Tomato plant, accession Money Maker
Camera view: vertical (180 deg); turntable rotation: 0 degrees
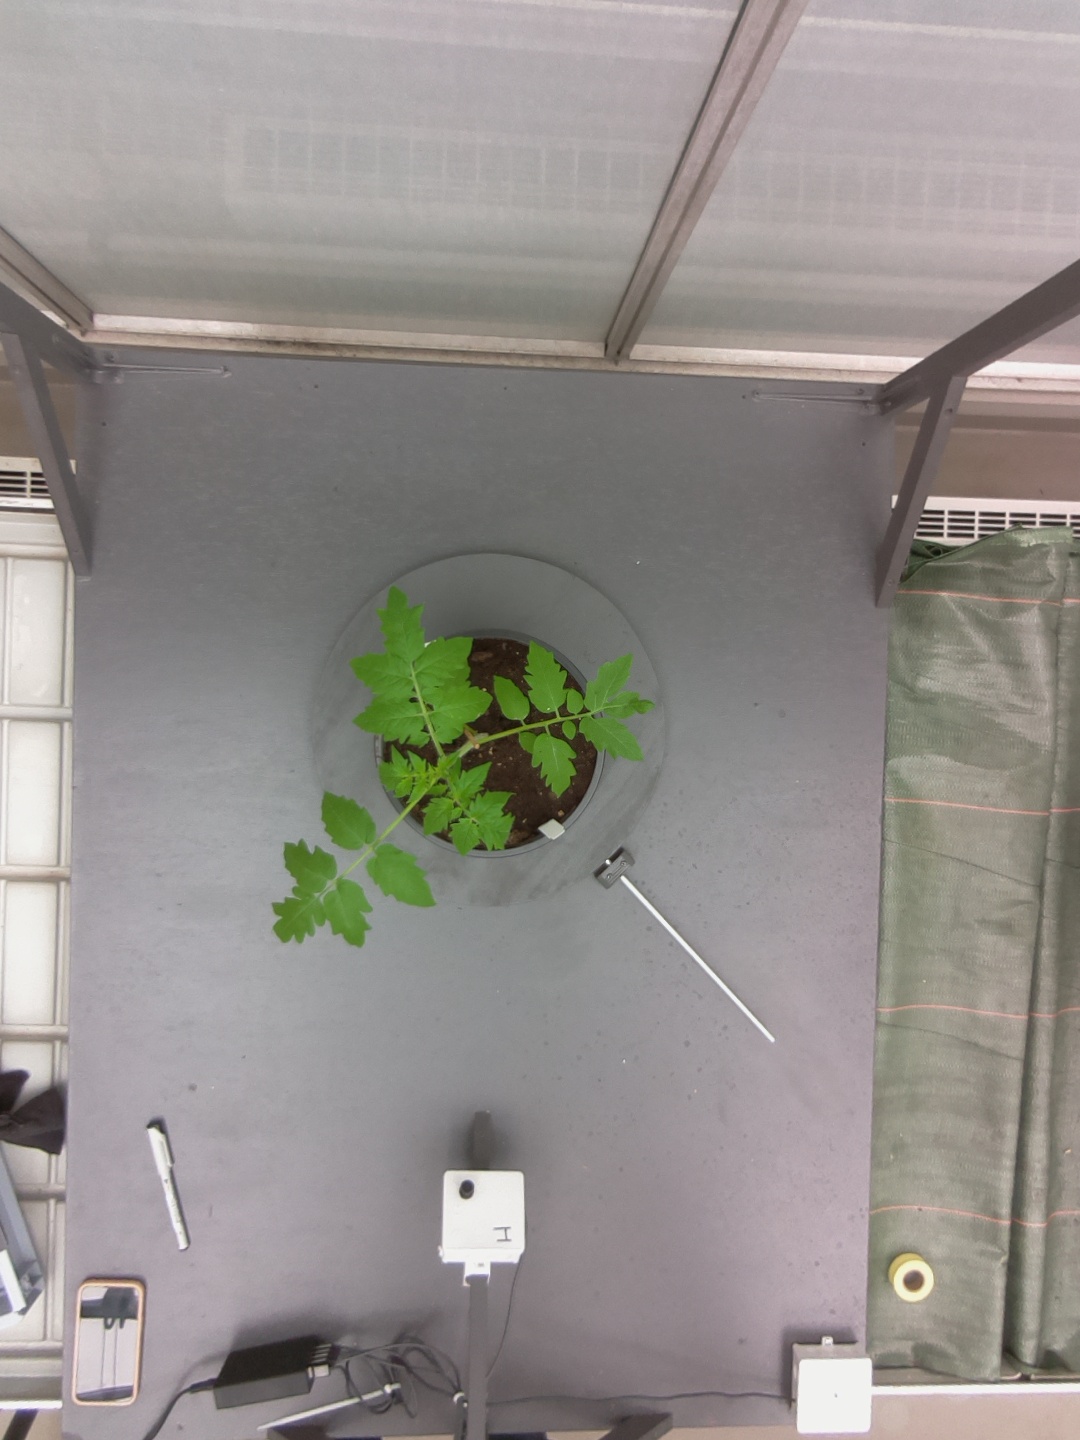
BBCH growth stage 13: 6 of true leaves visible